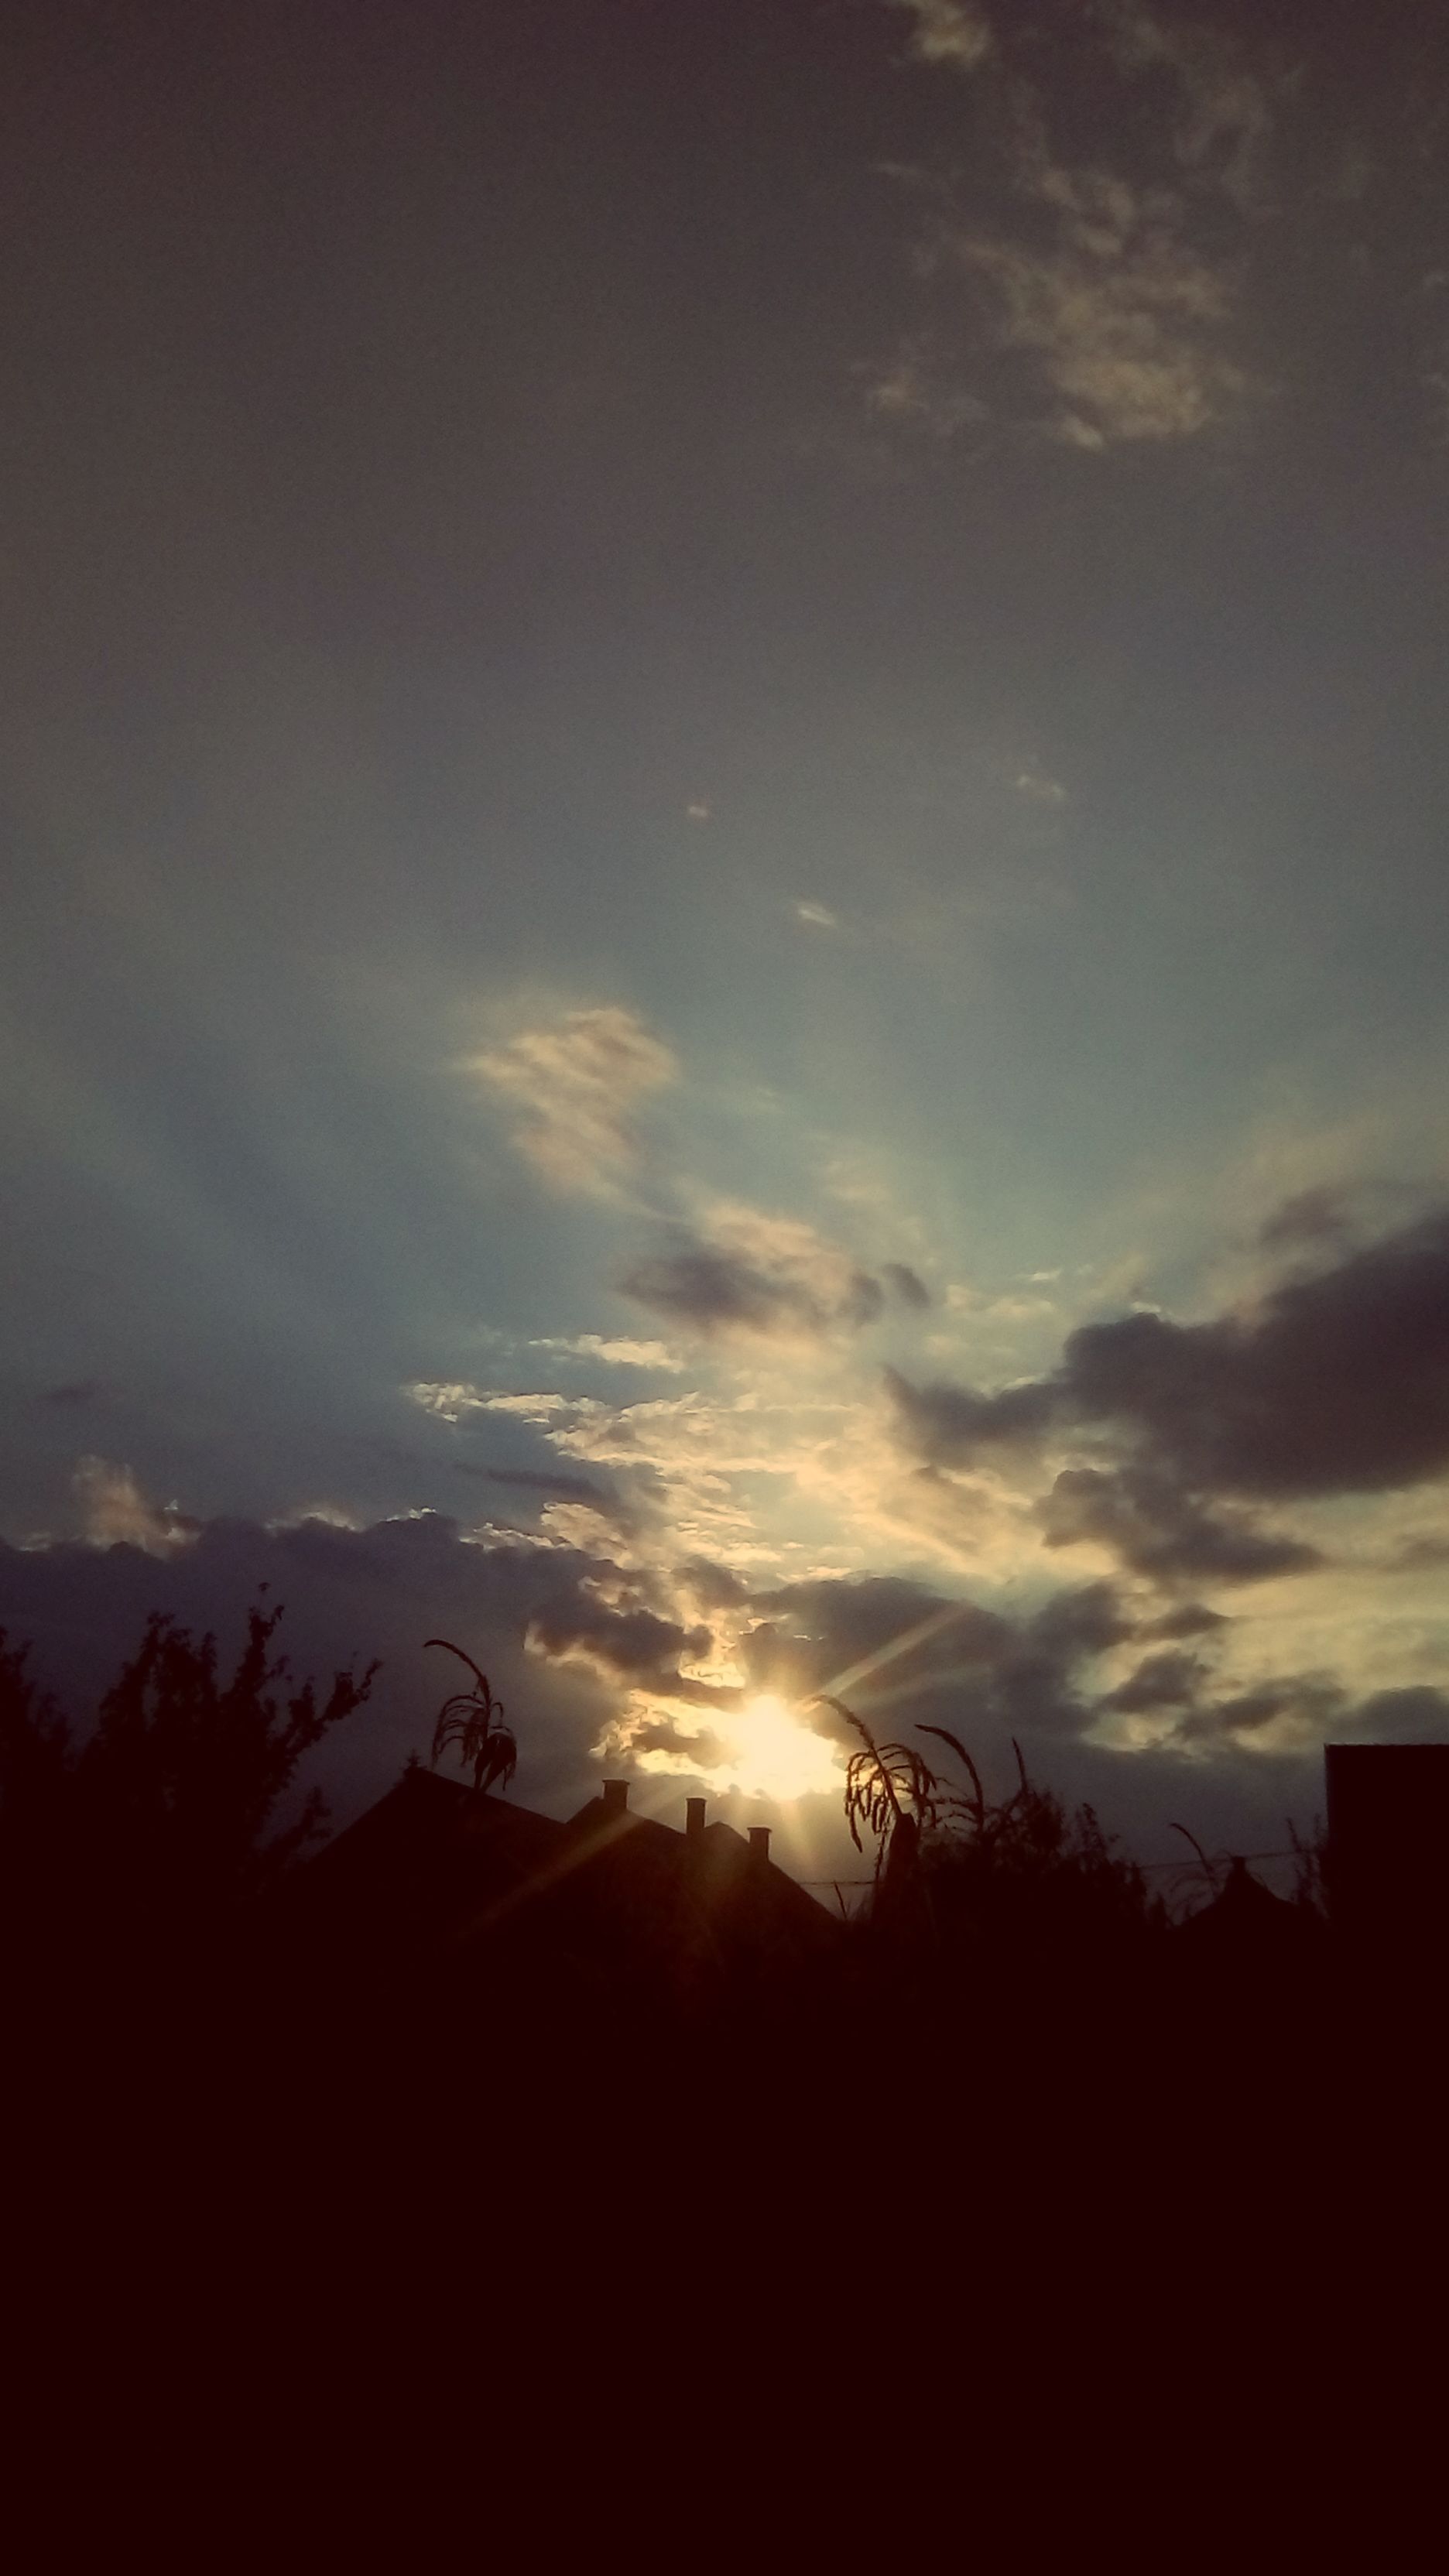
dramatic sky, sky, cloud, nature, atmosphere, afterglow, sunrise, dawn, horizon, sunset, dusk, evening, morning, red sky at morning, meteorological phenomenon, sun, sunlight, daytime, darkness, computer wallpaper, tree, calm, astronomical object, landscape, cumulus, night, stock photography